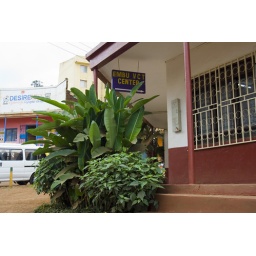
Site visit to LVCT field office in Embu.